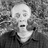
Emotion: surprise